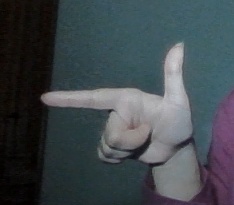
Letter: yaa